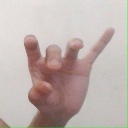
अक्षर: ओ